The Masterpiece (Hong Kong)

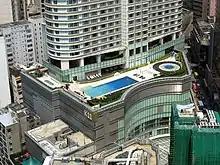
The Masterpiece

The Masterpiece is a 64-floor, 261 metre (856 ft) tall skyscraper in Tsim Sha Tsui, Hong Kong. It houses the six-storey K11 shopping centre in the lower levels and basement. The 381-room Hyatt Regency hotel, located from Level 3 to 24, opened in October 2009. 345 luxury residential apartments occupy the 27th to 67th floors with penthouse apartment units located on the top floors of the building.